Pocinho railway station

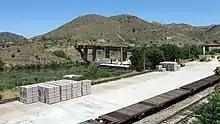
Goods depot at Pocinho station, with the Pocinho Bridge in the background

In 1939, the National Railway Company, who managed the Sabor line, carried out remodelling work on the Traction, Workshop and Movement Services buildings and on the reservoir at Pocinho station.